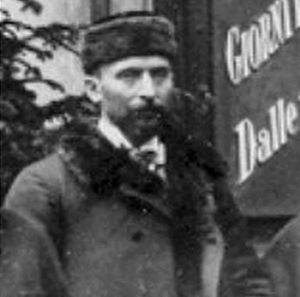
Jean Alexandre Louis Promio, dit Alexandre Promio, est un opérateur de vues photographiques animées de Louis Lumière, né le 9 juillet 1868 à Lyon et décédé le 24 décembre 1926 à Asnières-sur-Seine. Il fut l'un des premiers reporters du cinéma.